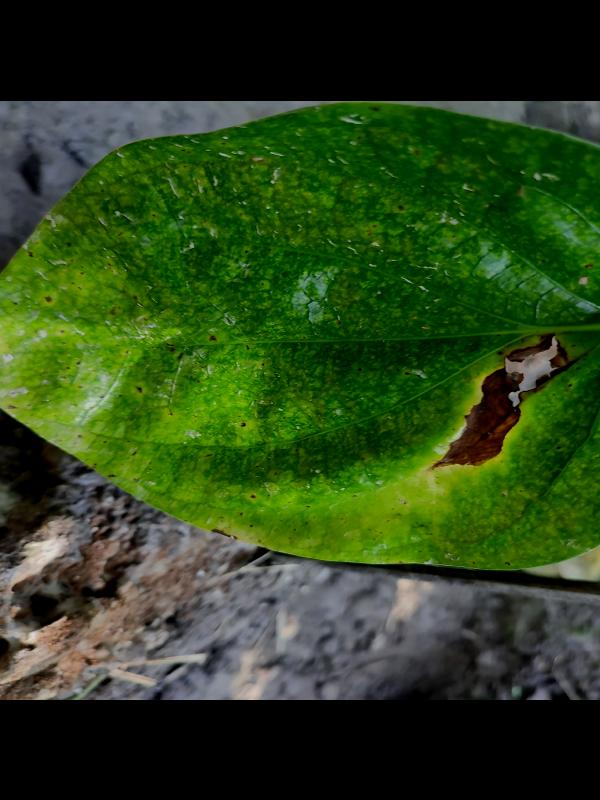
Label: Bacterial_Leaf_Disease